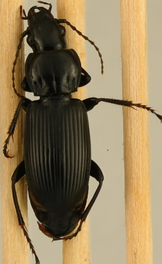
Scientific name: Pterostichus melanarius
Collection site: UNDERC Site (UNDE), plot UNDE_006